Religion in South Sudan

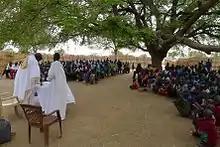
A Christian worship service under a tree in Warrap.

Christianity is the most widely professed religion in South Sudan, with significant minorities of the adherents of traditional faiths and Islam.